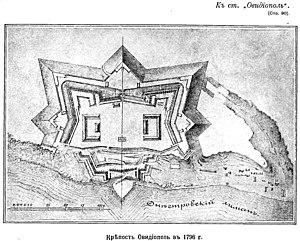
Ovidiopol (en ukrainien